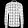
Label: Shirt